Long-eared owl

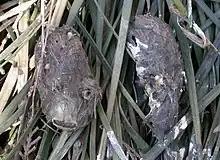
Pellets of long-eared owls.

Out of roughly thirty owl species in North America and Europe, the long-eared owl is one of five considered truly migratory, moving annually in at least some areas from summer to winter grounds and back whether or not it is an irruptive year. Northern populations are migratory, showing a strong tendency to wander south in autumn. Some young birds from central Europe migrate southwest than . Central European adults are less migratory, at most merely wandering in winter. Long-eared owls that breed Scandinavia generally migrate to nearly anywhere in Europe, from Great Britain to Southeast Europe, though some may disperse as far as north Africa or Asia Minor. In Europe, males and females seem to differ slightly in migratory behaviour. Long-eared owls wintering in Denmark were found to be heavily biased towards females, also there is a bias towards females in winter surveys in other areas such as southern Sweden. At 10 wintering sites in Europe, females were 36% more common than males. The hypothesis posited by those that studied the owls in Denmark is that females face a higher rate of predation by larger birds of prey and may distribute away from Fennoscandia where densities are high of those predators and to areas that show low densities of these predators. Another, non-exclusive, theory is that they may be avoiding areas with deep snow that may inhibit prey capture. Supporting data that male long-eared owls winter further north than females was gathered in southern Norway, where the recovery of dead owls (from car or powerline collisions) of the species encountered in late fall throughout winter, males were 45% more common than females. On evidence, many of the females that vacate Norway and even Fennoscandia come to winter in Great Britain (the female migrants here being up to 3.5 times more common during winter than male migrants in one study). Two birds in ringing studies that were recorded in late winter in Germany were observed to return for the summer to central Russia (near Yaroslavl, away) and to eastern Russia (near Kazan, away). Birds that breed in central Asia have been recorded to winter in a wide variety of locales, including the Egyptian Nile valley, Pakistan, northern India and southern China. In North America, migrants generally sourced from Canada and the Upper Midwest winter almost anywhere in the remaining United States, however they will irruptively migrate as far as Georgia and several areas of Mexico and seldom in Florida. Typically the northern limit of the wintering range fall up to the Okanagan Valley of British Columbia, the southern reaches of the Upper Midwest and central New England. Spring migration was tracked along with northern saw-whet owls ("Aegolius acadius") as they migrated through Oswego County, New York via mist nets, with the saw-whet considerably outnumbering long-eared owls. Here, migration of long-eared owl was between March 21 and April 14 and, unlike the saw-whets, the long-eared owl migration does not appear to be effected as extensively by weather conditions. Long-eared owls are 19.5% of owls (or 197 total owls) recorded migrating through Cape May Point in fall (against a majority, 60.6%, being saw-whet owls), with 26.1% of the specimens from the species caught in the mist nets being adults. More than 90% of long-eared owls migrate between mid-October and late November, with the immatures migrating earlier, 52.1% of juveniles having passed through in October whereas only 9.4% of adults migrated in the month. Cape May studies also indicated that 58.87% of long-eared owls were caught in the dark before dawn rather than other times of night. Based on evidence from Cape May, migrating long-eared owls tend to fly higher above the ground than do migrating saw-whet and barn owls but not as high as the short-eared owl, with the latter owl often able to avoid mist nets apparently via its flying height while moving through. Per a study in Idaho, 7 radio-tagged owls actually migrating both north, north of their respective nesting sites, and to higher elevations after the breeding season (in many cases possibly to exploit displaced rodents in recently logged areas).